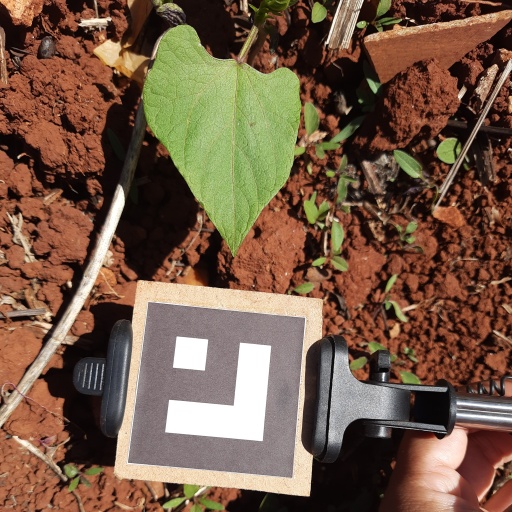
Observations: flat surface, no eating holes, under sunlight